First Baptist Church of Boca Grande

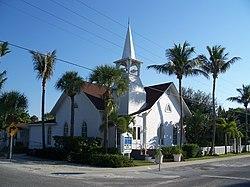
First Baptist Church of Boca Grande

First Baptist Church of Boca Grande is a historic Southern Baptist church located at 421 4th Street West, Boca Grande, Florida in Lee County. It was established in 1909 on Gasparilla Island.